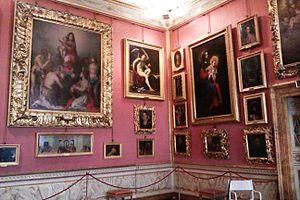
Salle d'Aurore de la Galerie Palatine, à Florence. Italiano: Sala dell'Aurora, Galleria Palatina, Firenze.
"La Galerie Palatine fait partie du palais Pitti et est un des musées de Florence en Italie. Elle comprend vingt-cinq salles abritant les collections d'œuvres d'art rassemblées par la famille Médicis et par la dynastie Lorraine. Elle est située dans certains des plus beaux salons du Palais Pitti. Il s'agit de la ""galerie de tableaux"" des grands-ducs de Toscane : le cadre respecte en effet le goût des siècles passés, les peintures étant réparties sur plusieurs rangées, sélectionnées pour des critères décoratifs, et non par époque et par écoles. Chronologiquement, à quelques exceptions près, les peintures couvrent principalement les xviᵉ et xviiᵉ siècles, ce qui en fait l’un des musées les plus importants d’Italie du genre, ainsi qu’un atout pour la connaissance de l’histoire de la collection européenne.
Une galerie d'art est généralement un lieu, public ou privé, spécialement aménagé pour mettre en valeur et montrer des œuvres d'art à un public de visiteurs, dans le cadre d'expositions temporaires ou permanentes. La galerie d'art publique, peut être intégrée dans une structure institutionnelle comme un musée, ou être un lieu d'exposition autonome. La galerie d'art privée, plus particulièrement destinée à la vente, est également un lieu d'exposition et de rencontre, la « vitrine » des marchands d'art.